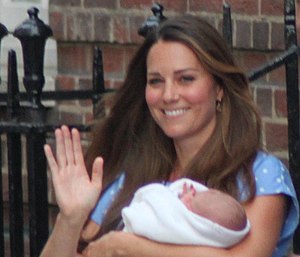
Prins George af Cambridge / Fødsel
Prins George med sin mor, Hertuginden af Cambridge.
Prins George af Cambridge er søn af prins William og Catherine. Han er parrets første barn, såvel som det første barnebarn af Charles, prins af Wales, og Prinsesse Diana. Han er nummer tre i Storbritanniens og de øvrige Commonwealth-landes tronfølge.